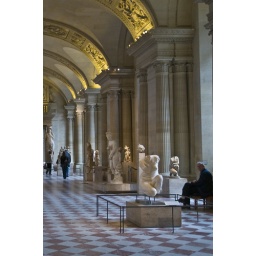
Pre-classical Greece sculptures located on ground floor of Denon wing in Louvre Museum in Paris.